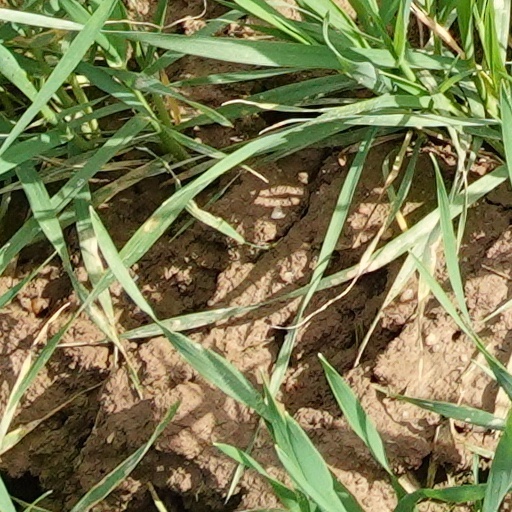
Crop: wheat